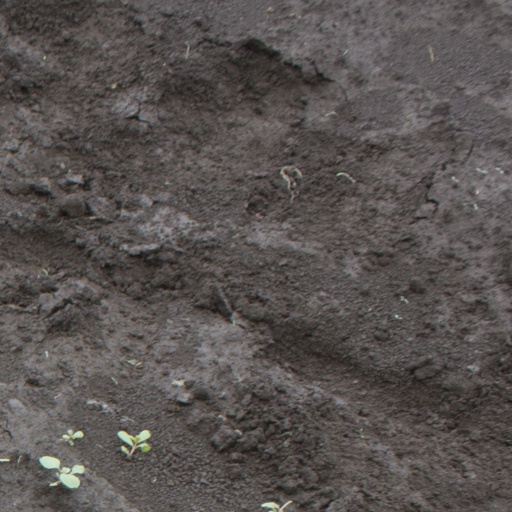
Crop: soybean